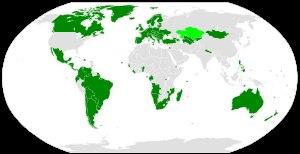
La peine de mort, ou peine capitale, est une peine prévue par la loi consistant à exécuter une personne ayant été reconnue coupable d'une faute qualifiée de « crime capital ». La sentence est prononcée par l'institution judiciaire à l'issue d'un procès. En l'absence d'un procès, ou dans les cas où celui-ci n'est pas réalisé par une institution reconnue, on parle d'exécution sommaire, d'acte de vengeance ou de justice privée. La peine de mort est diversement considérée selon les époques et les régions géographiques.